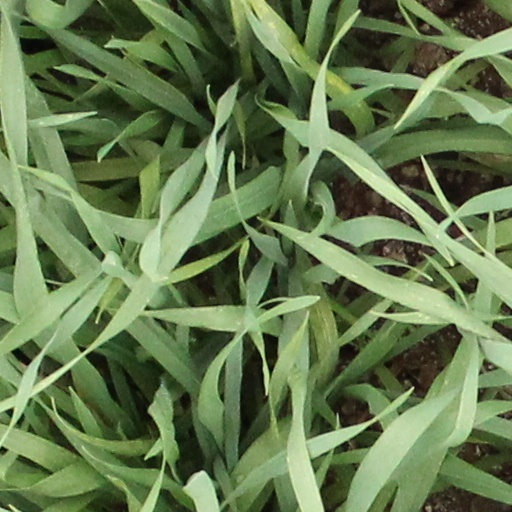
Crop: wheat